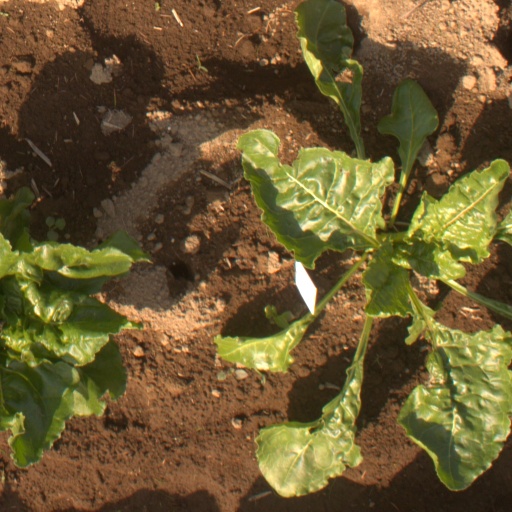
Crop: sugar beet